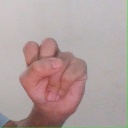
अक्षर: स